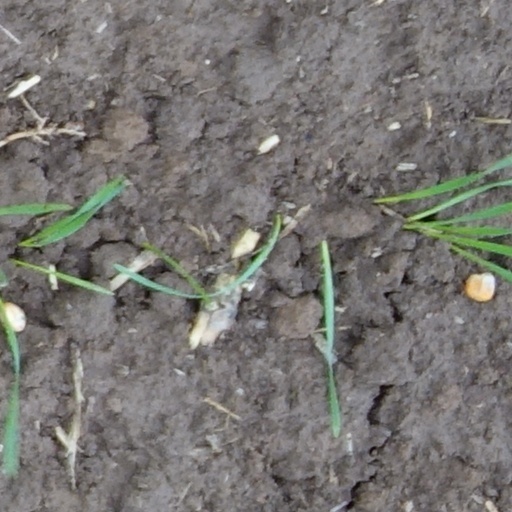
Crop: wheat